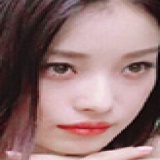
diễn viên Nghê Ni